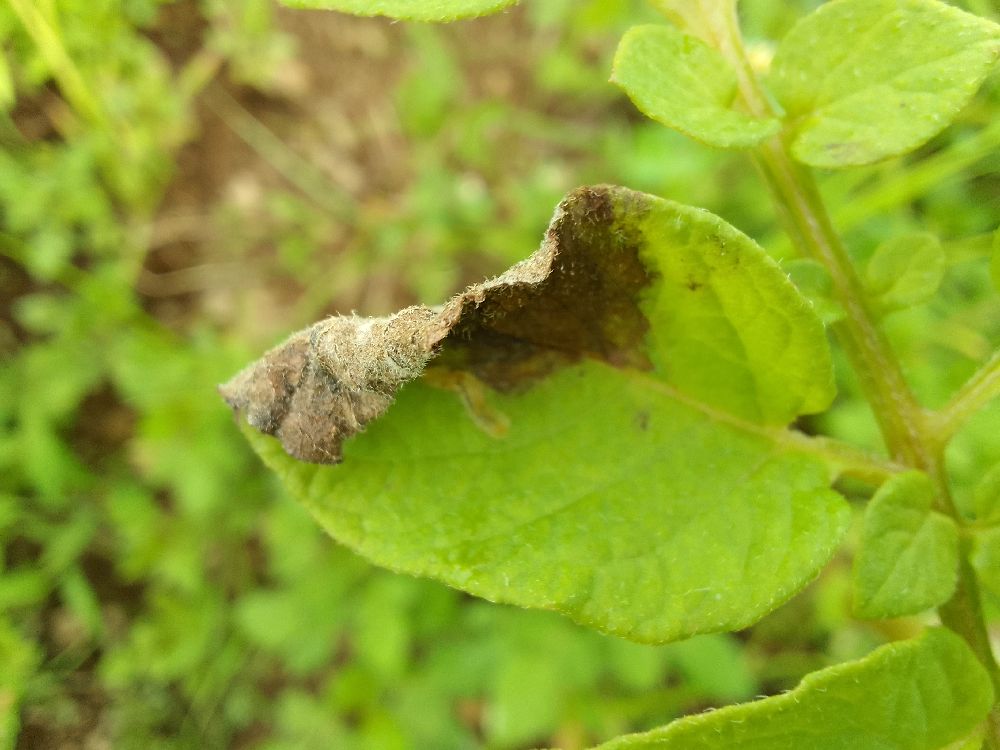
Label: Late blight